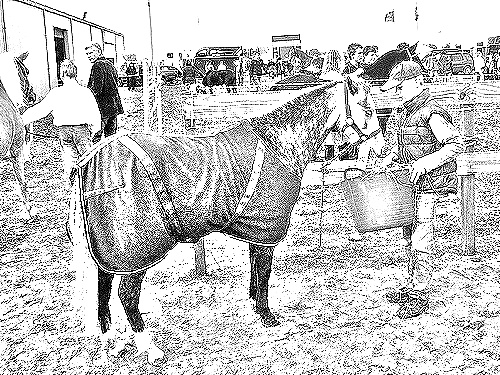
Portrait style: Sketch Portrait